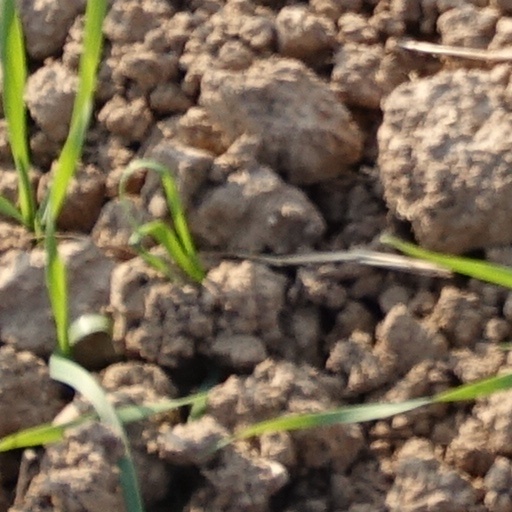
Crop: wheat